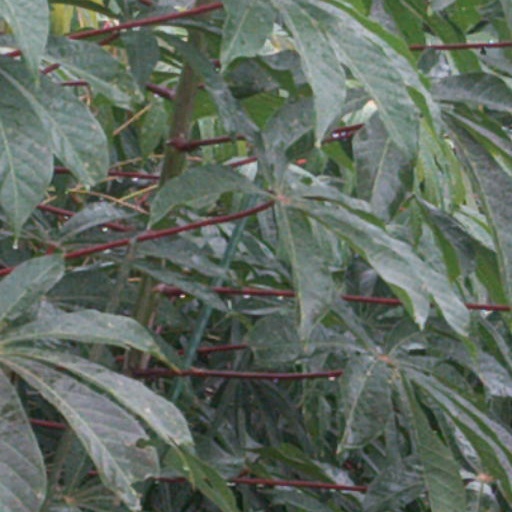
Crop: cassava